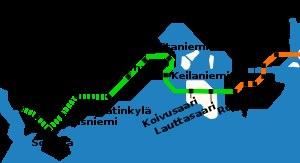
Lauttasaari, terme finnois signifiant en français « Île du Bac », en suédois Drumsö, est une île du golfe de Finlande située à l'ouest du centre-ville d'Helsinki, la capitale finlandaise. Elle constitue avec quelques îlots avoisinants un quartier et un district de cette municipalité, dont elle dépend administrativement. Avec plus de 20 000 habitants, c'est la deuxième île la plus peuplée du pays.